Abbey Gate College

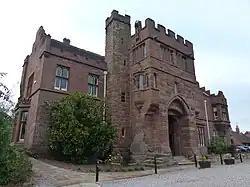
The main college building, which incorporates a 15th-century monastic gatehouse

Abbey Gate College is an independent school in Chester, Cheshire, England for pupils aged 4 – 18 years. The infant and junior school is based in the village of Aldford, from the senior school in Saighton.